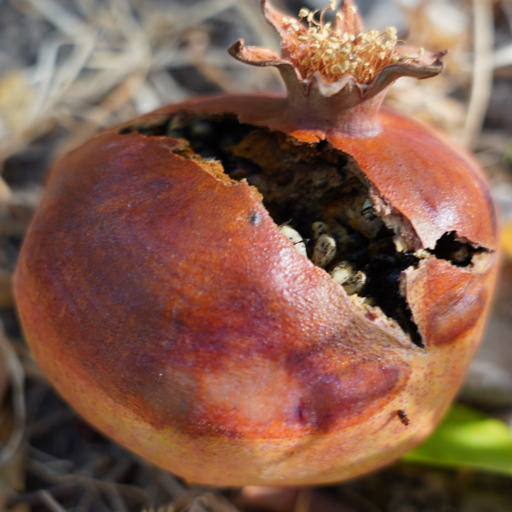
Label: Ectomyelois ceratoniae